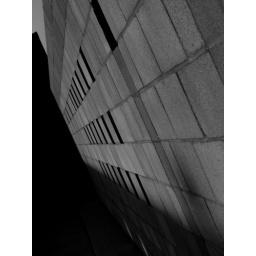
windows in the wall